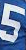
Number: 5